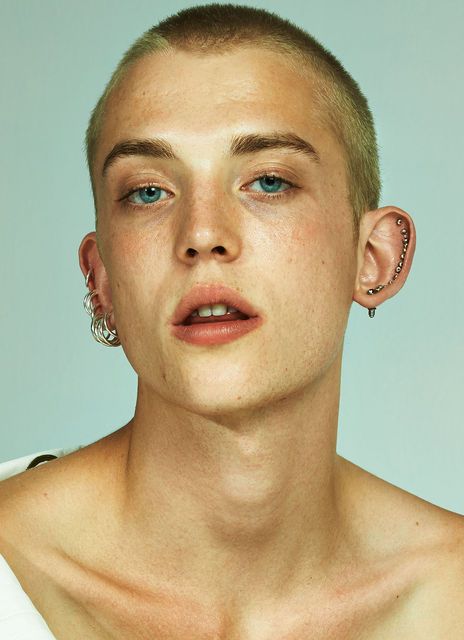
Gender: men